L'amor coniugale

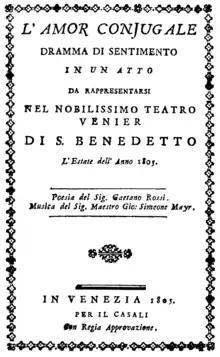
Libretto title page, 1805

L'amor coniugale (Conjugal Love) is an opera in one act by Simon Mayr set to an Italian libretto by Gaetano Rossi. It premiered at Padua's Teatro Nuovo on 26 July 1805.